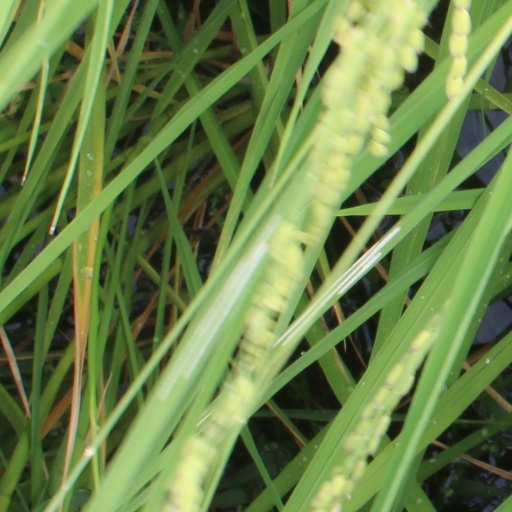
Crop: rice